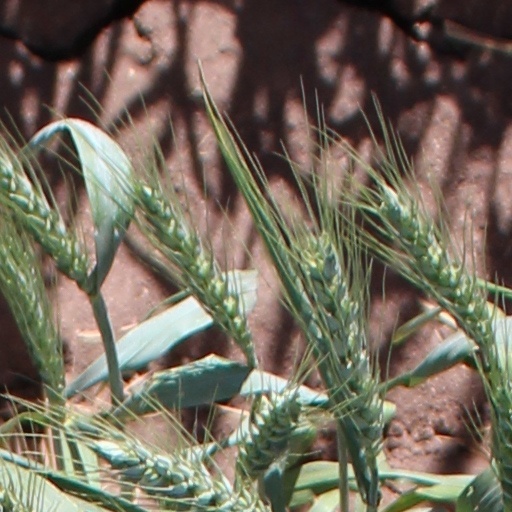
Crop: wheat